The Westward Trail

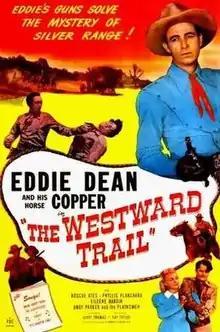
Theatrical release poster

The Westward Trail is a 1948 American Western film directed by Ray Taylor and written by Robert Alan Miller. The film stars Eddie Dean, Roscoe Ates, Phyllis Planchard, Eileene Hardin, Steve Drake and Bob Duncan. The film was released on March 13, 1948, by Producers Releasing Corporation.